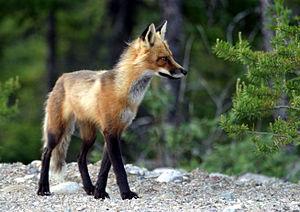
Les sous-espèces du Renard roux sont mal définies, et les spécialistes parviennent difficilement à tomber d'accord sur leur nombre exact. En 2005, 45 sous-espèces différentes de Renard roux sont reconnues. En 2010, une autre sous-espèce est découverte dans la vallée de Sacramento à la suite d'analyses d’haplotypes à partir d’ADN mitochondrial. D'autres sources font référence jusqu'à 73 sous-espèces, quand d'autres catégorisent l'espèce en cinq grandes populations.